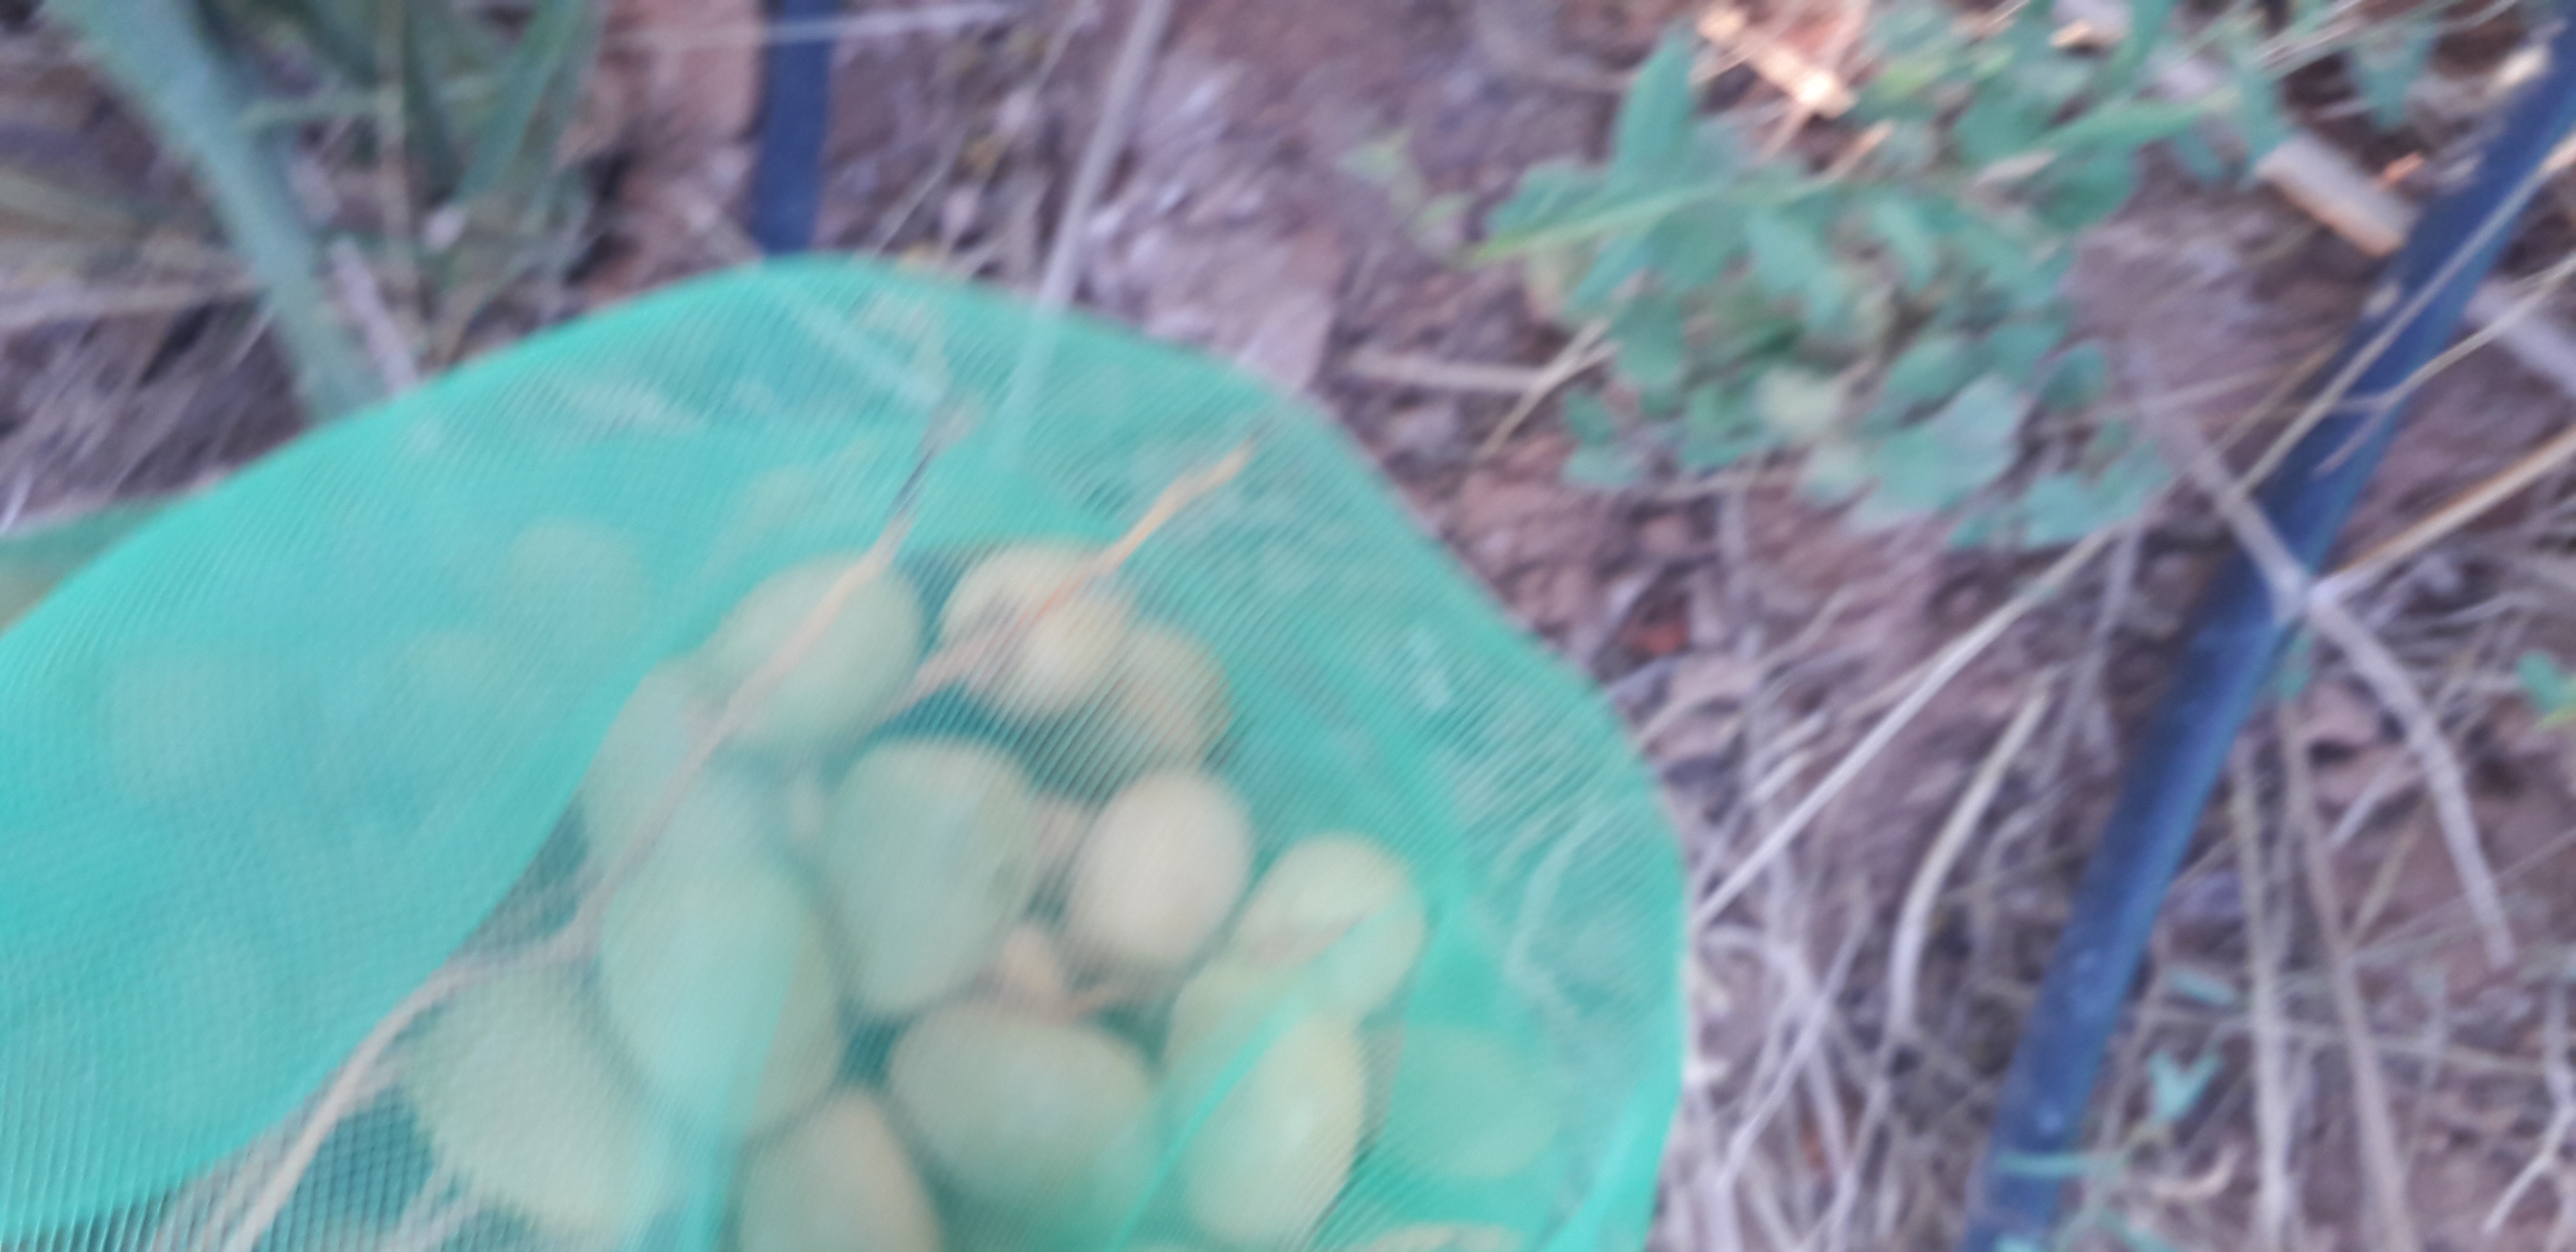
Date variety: Boufagous